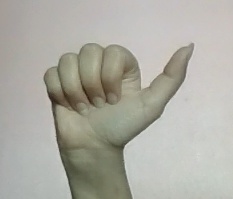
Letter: dhad